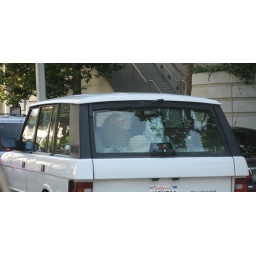
The owner of this Range Rover has a stuffed toy lion and tiger on display in the cargo area.